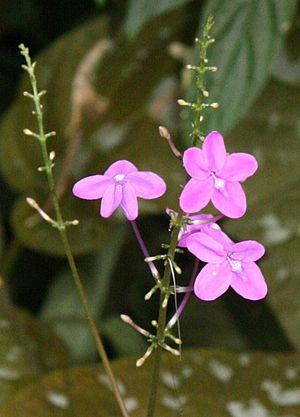
Pseuderanthemum est un genre de plantes de la famille des Acanthaceae.